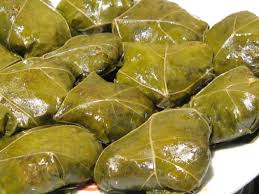
Yemek: yaprak_sarma